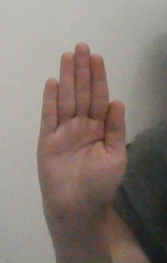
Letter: seen